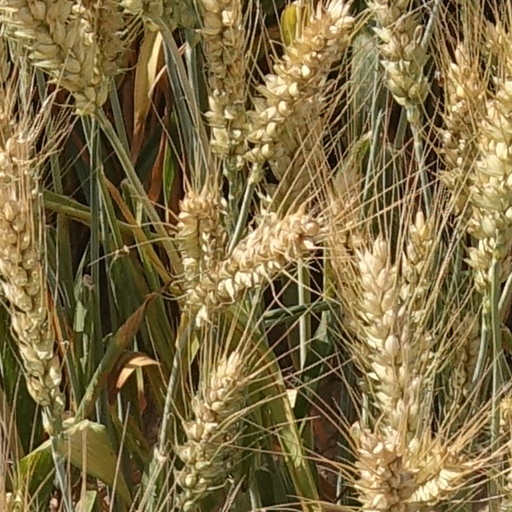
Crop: wheat